D'Arcy McNickle Center for American Indian and Indigenous Studies

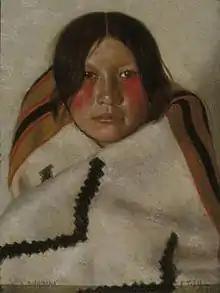
"Gi-aum-e Hon-o-me-tah (Young Woman)," painting by Elbridge Ayer Burbank, collection of the D’Arcy McNickle Center for American Indian and Indigenous Studies, Newberry Library.

The D’Arcy McNickle Center for American Indian and Indigenous Studies is a research center within the Newberry Library in Chicago, Illinois.